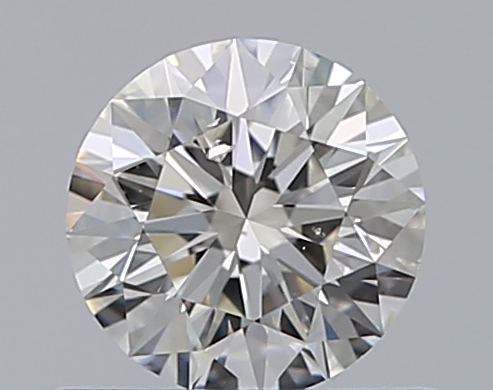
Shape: round
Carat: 0.5
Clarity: SI1
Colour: I
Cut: EX
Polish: EX
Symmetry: EX
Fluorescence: N
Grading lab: GIA
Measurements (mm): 5.08 x 5.1 x 3.19